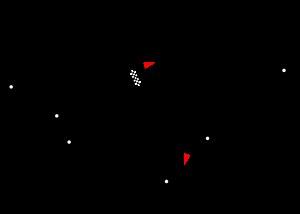
Le Grand Prix automobile de Singapour est une course qui compte pour le championnat du monde de Formule 1 depuis la saison 2008. Il se court sur le circuit urbain de Singapour.